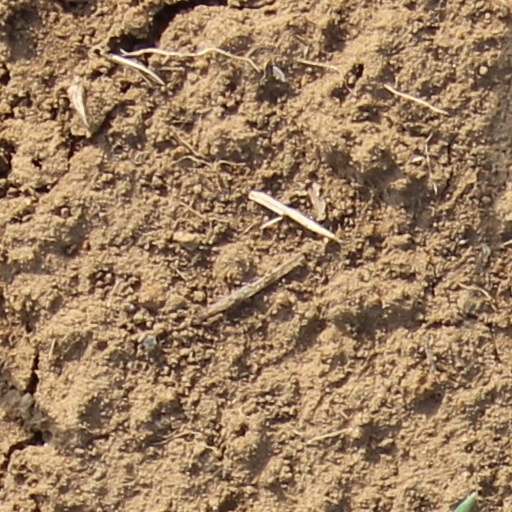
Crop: wheat